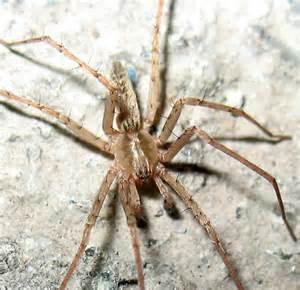
spider